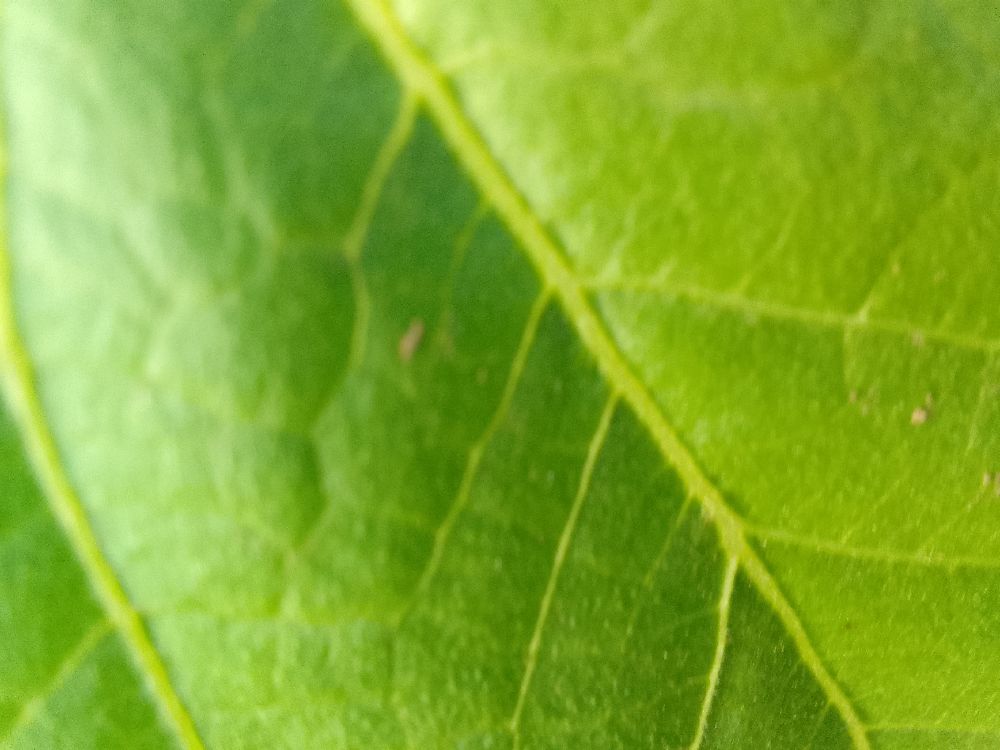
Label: healthy